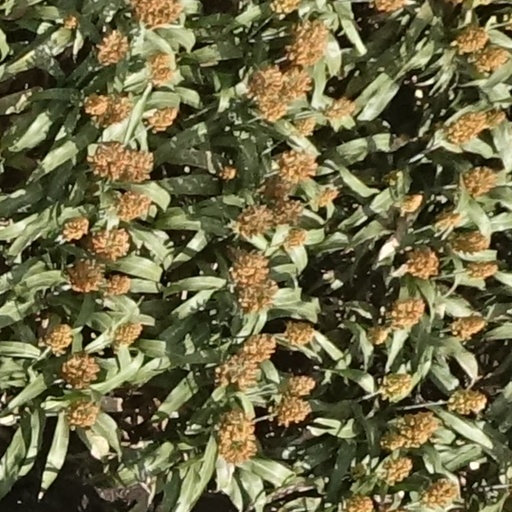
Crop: sorghum